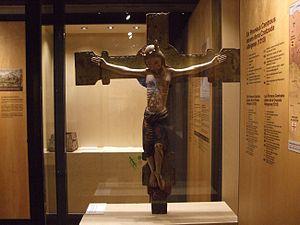
Le Musèu dera Val d'Aran est un musée régional consacré à l'histoire, l'art, l'ethnographie et l'ethnologie du Val d'Aran. Avec son siège principal à Vieilha, dans une belle maison de style gothique tardif nommée Tor deth generau Martinhon, le musée occupe aussi la Maison Joanchiquet de Vilamòs et l'église Saint Jean d'Arties.